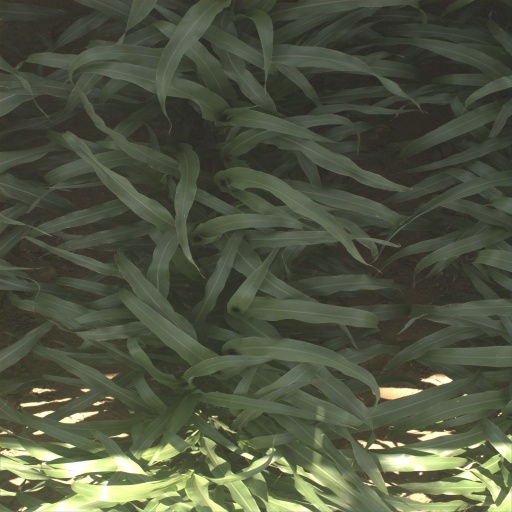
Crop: sorghum